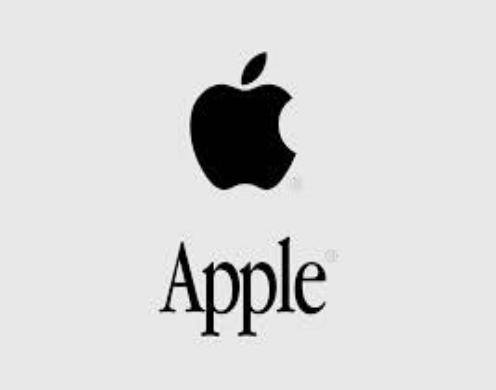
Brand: iPhone-1
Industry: Electronic